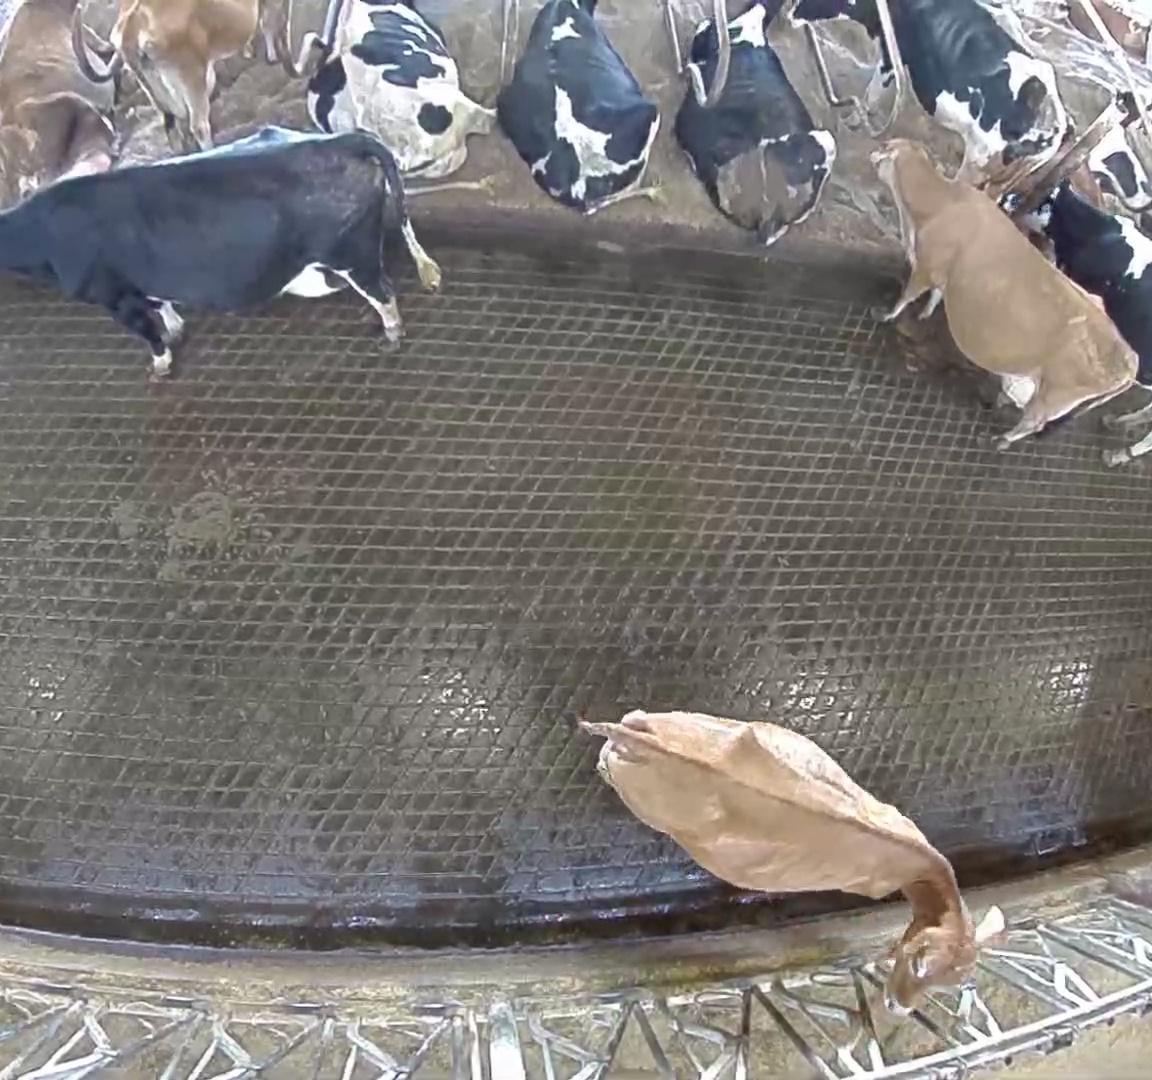
Number of cows: 12